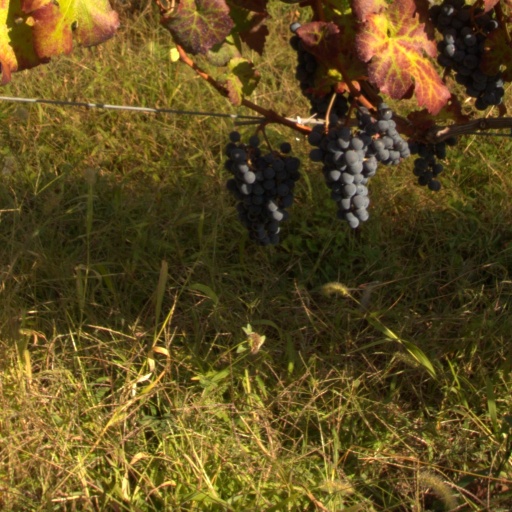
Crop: grape